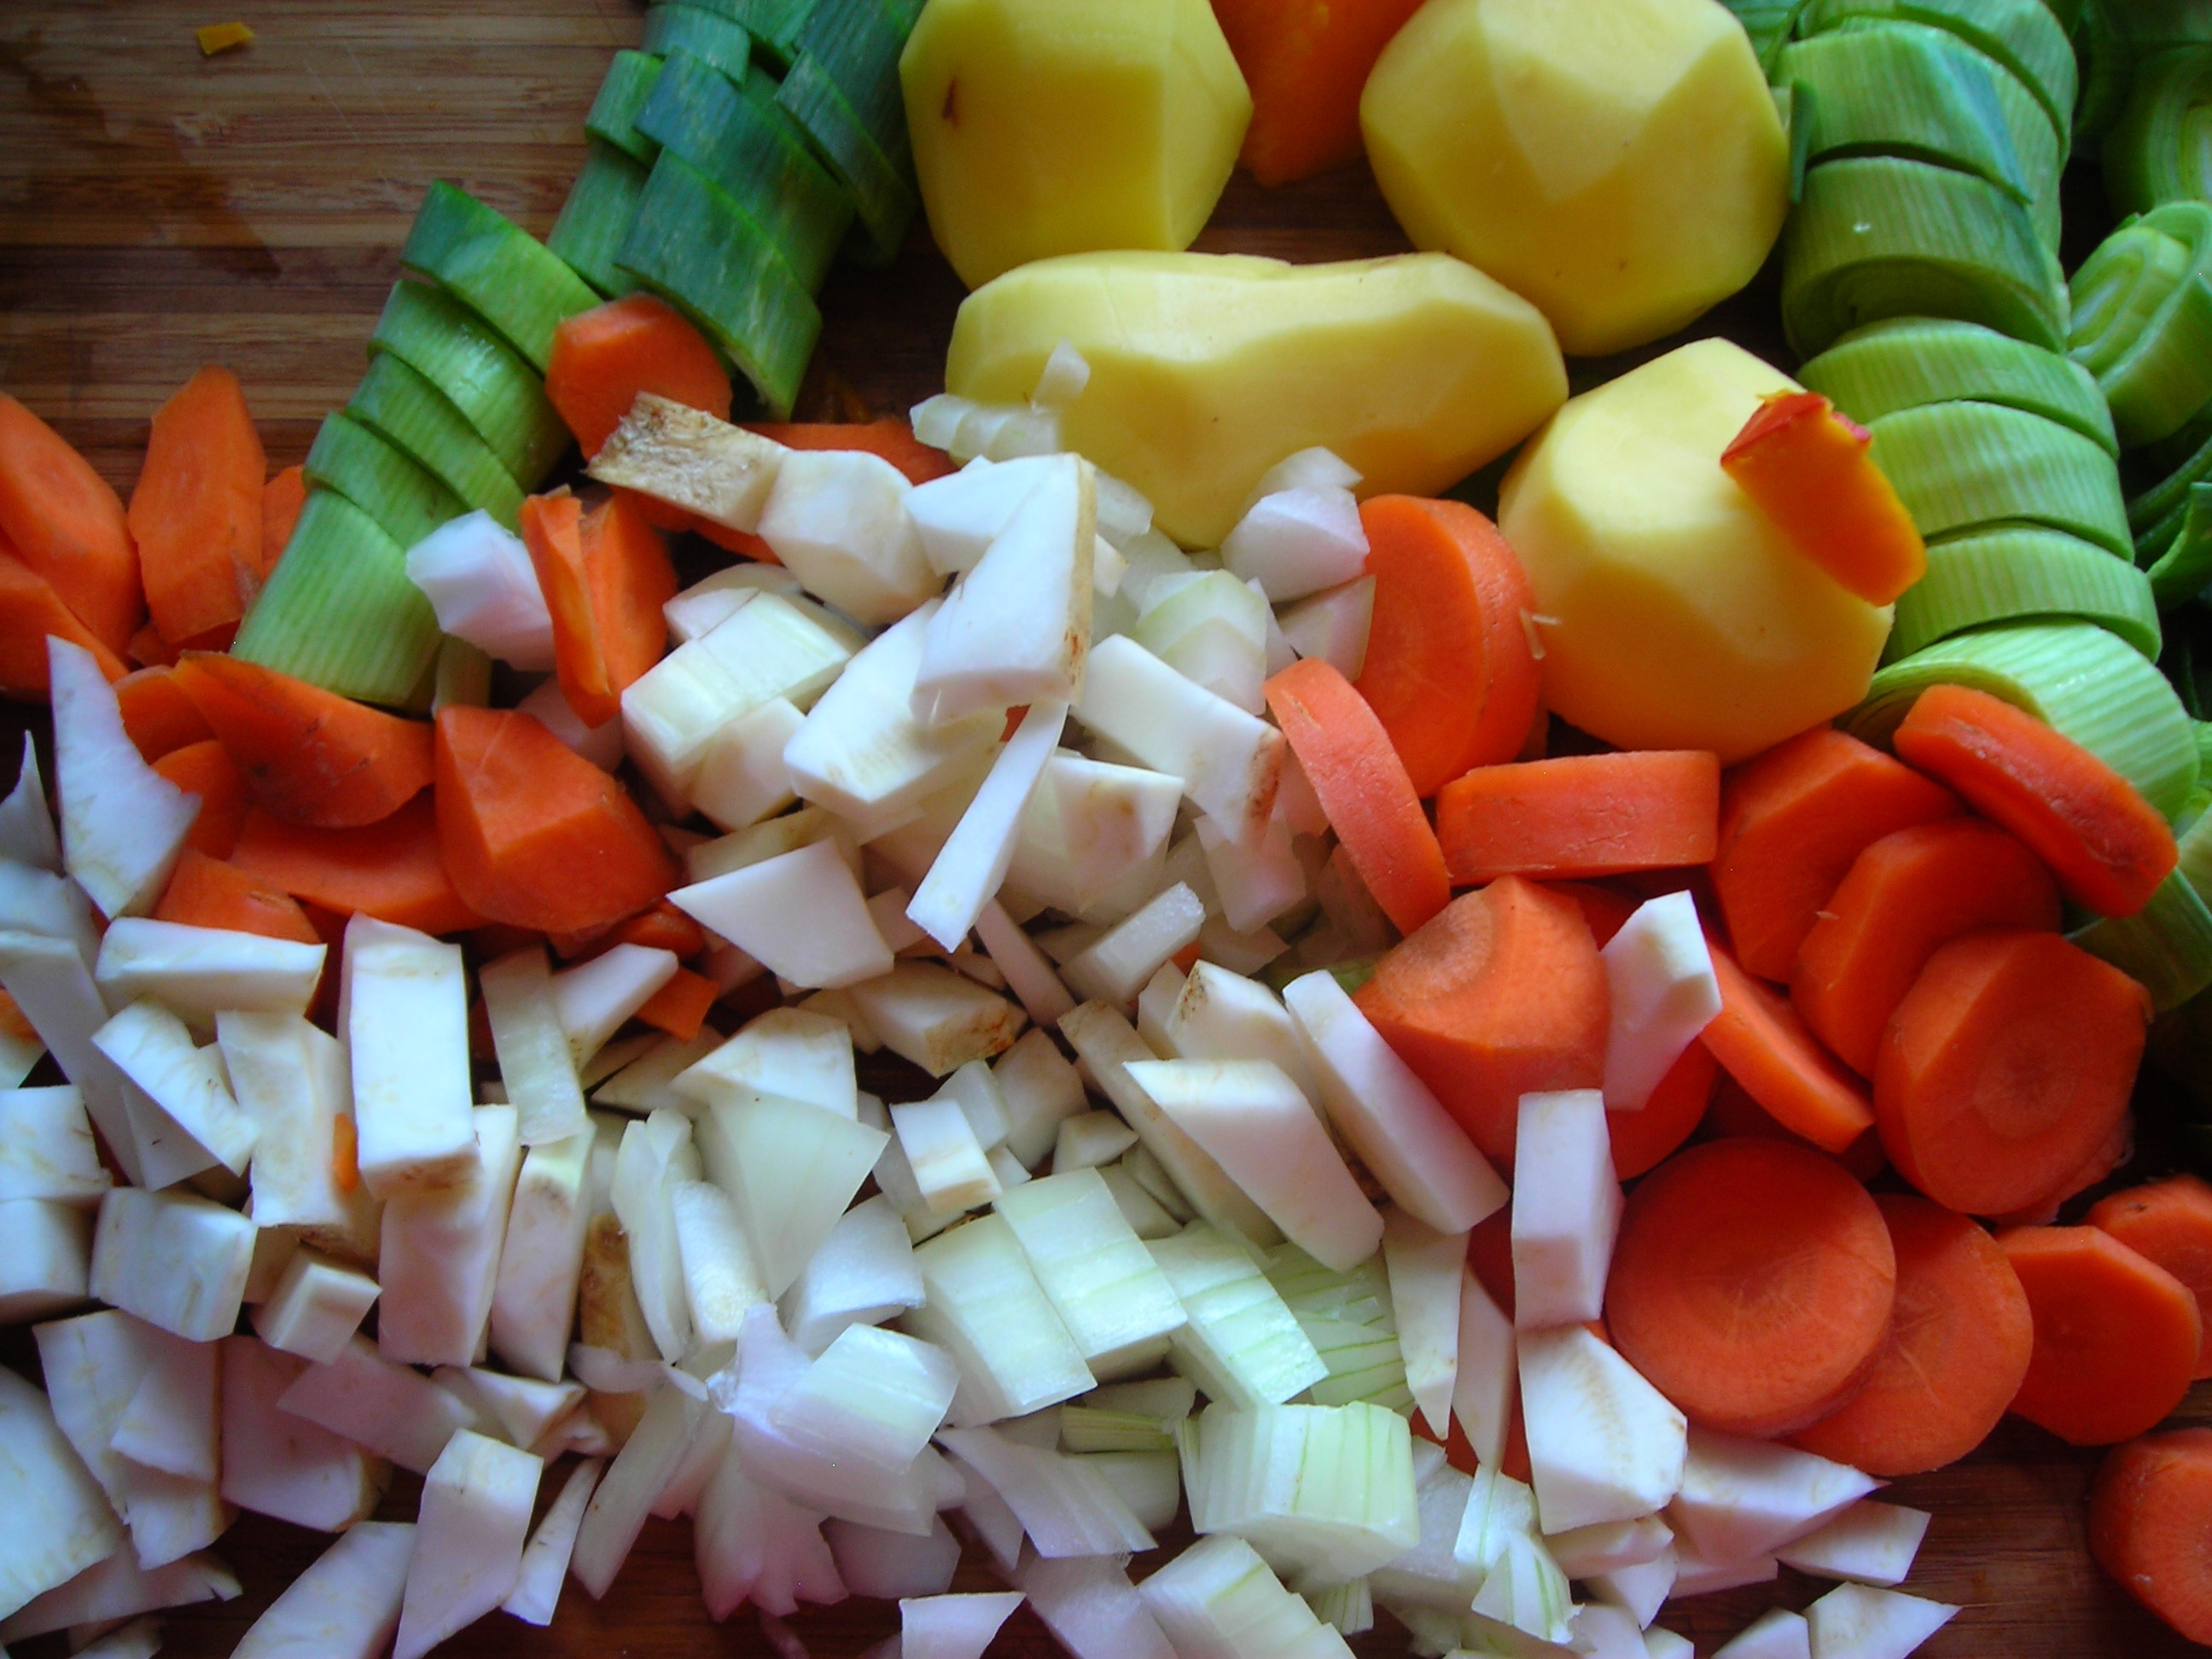
orange, dish, food, salad, harvest, produce, vegetable, autumn, halloween, cuisine, cut, vegetables, ingredients, potatoes, carrots, pumpkin soup, flowering plant, soup greens